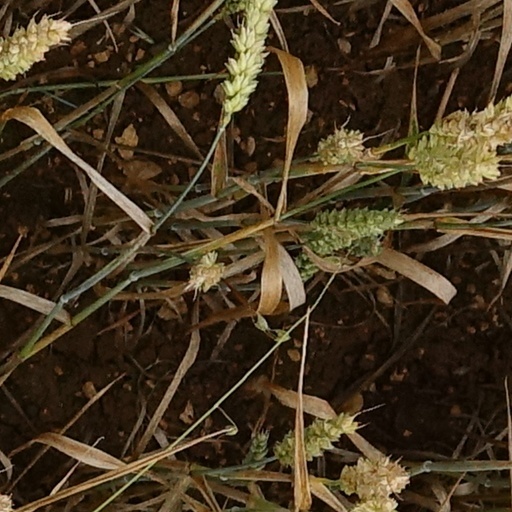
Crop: wheat